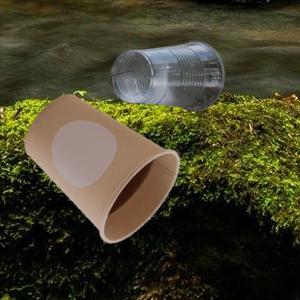
Label: cups